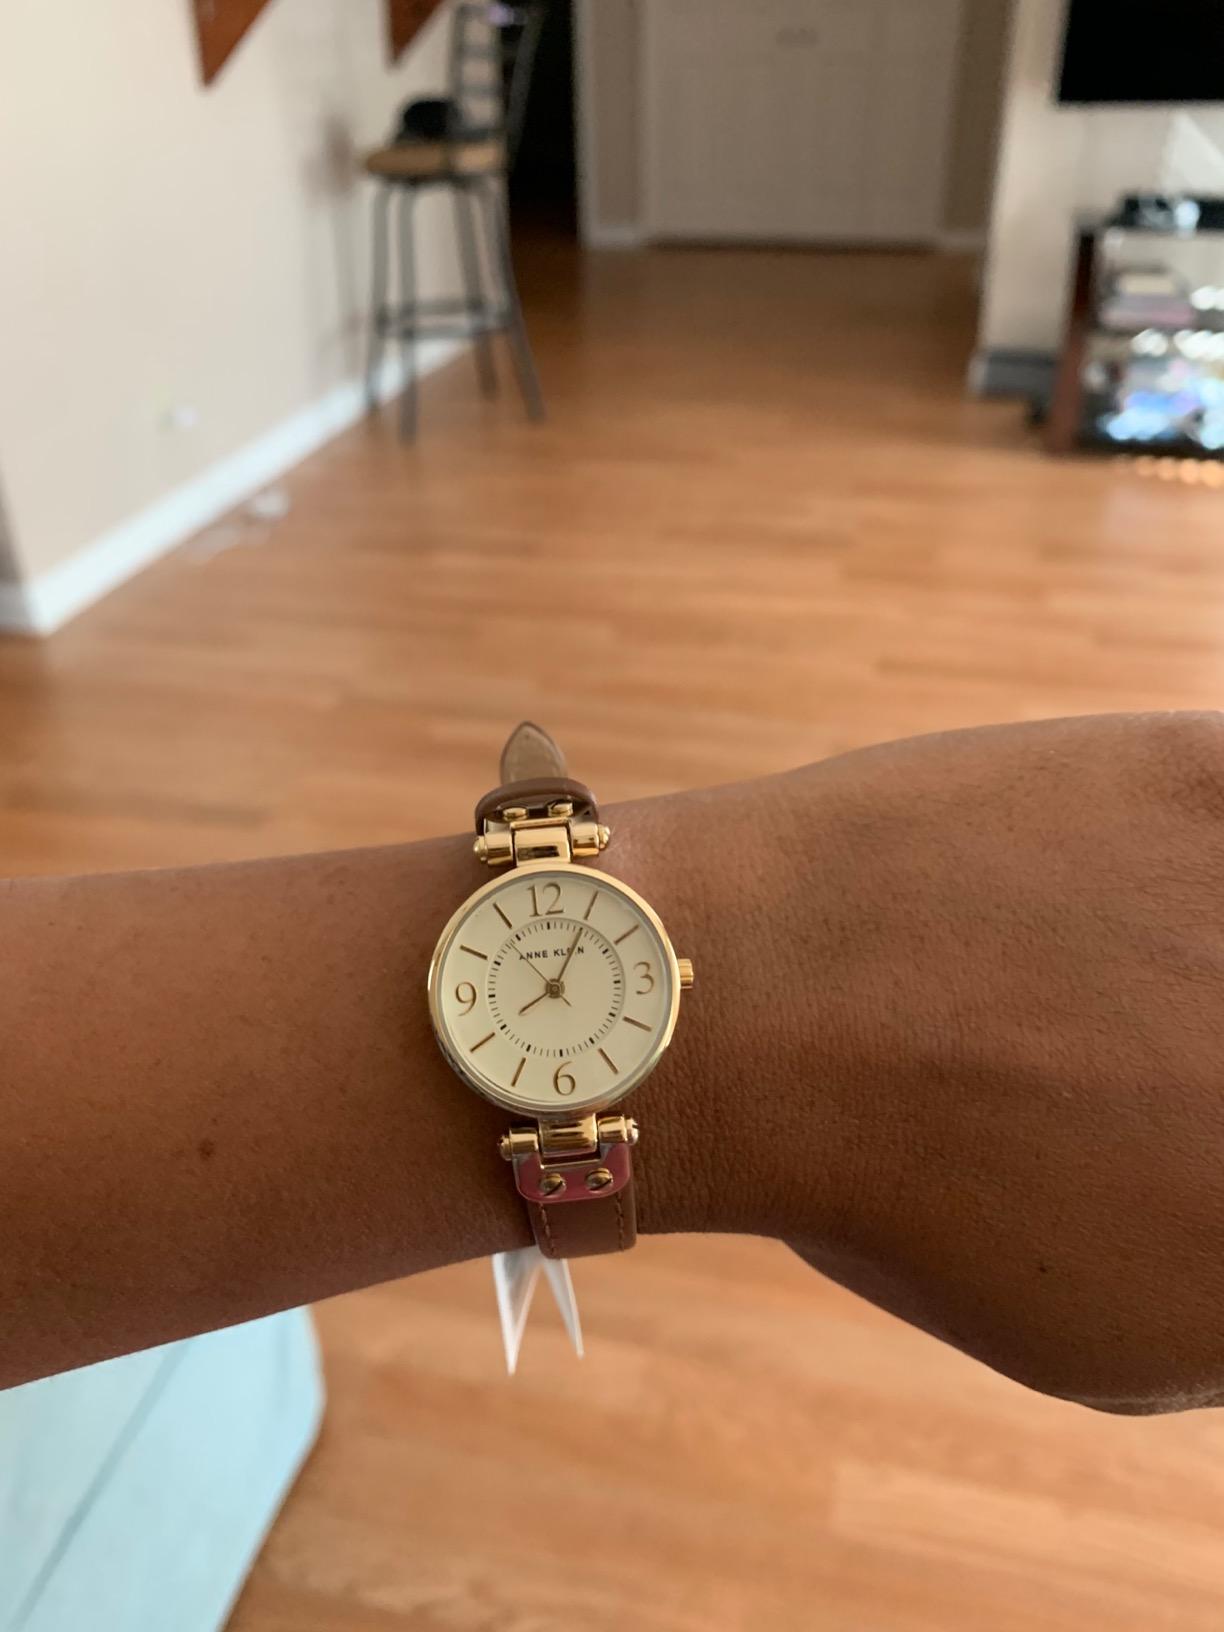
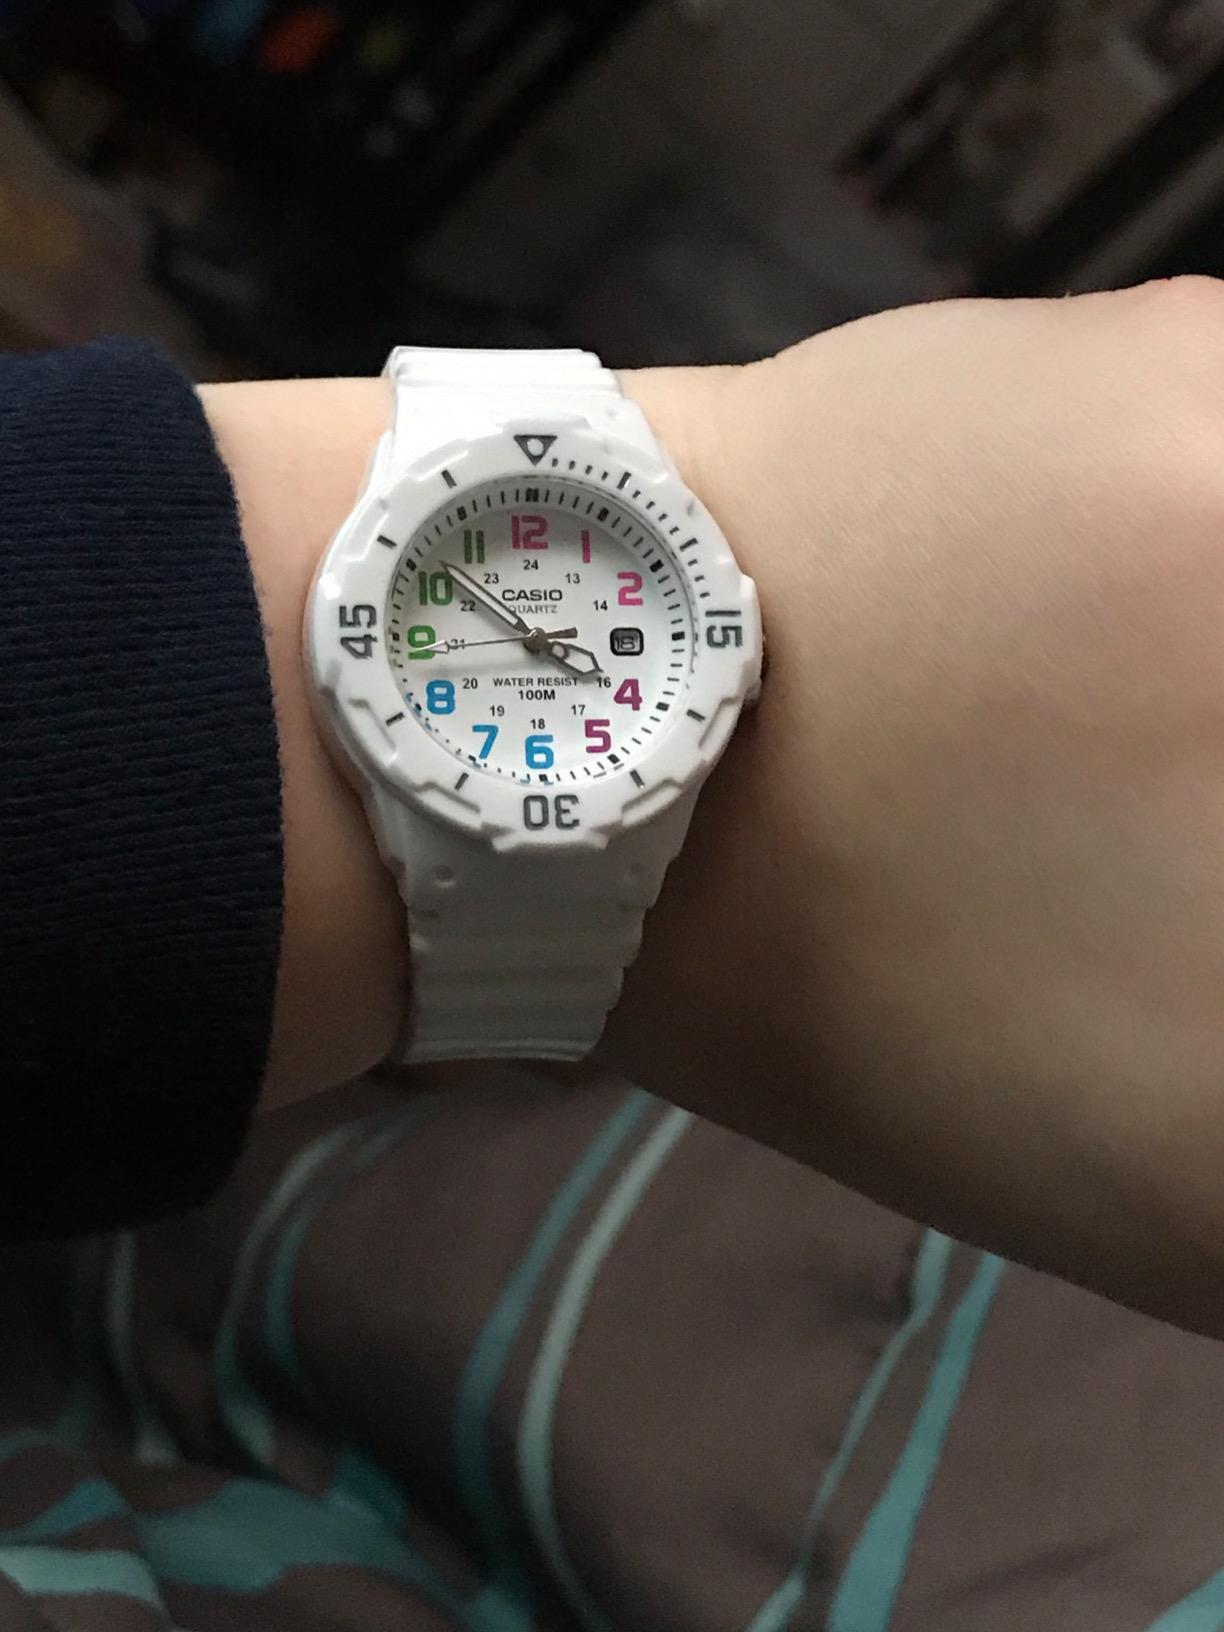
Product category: accessories_watch
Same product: no